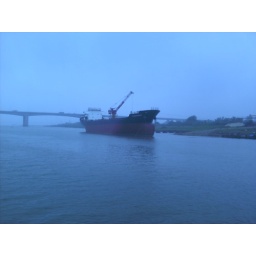
Big ship in red river